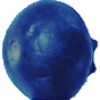
Label: Huckleberry 1